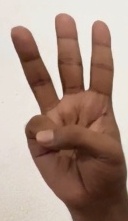
ASL sign: 6